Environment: real
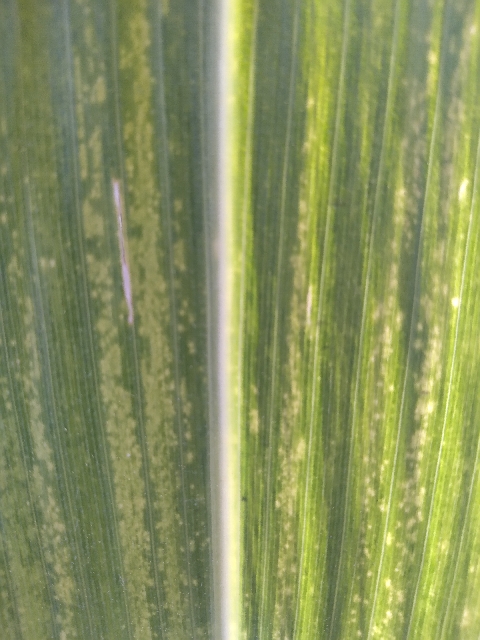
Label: lethal_necrosis